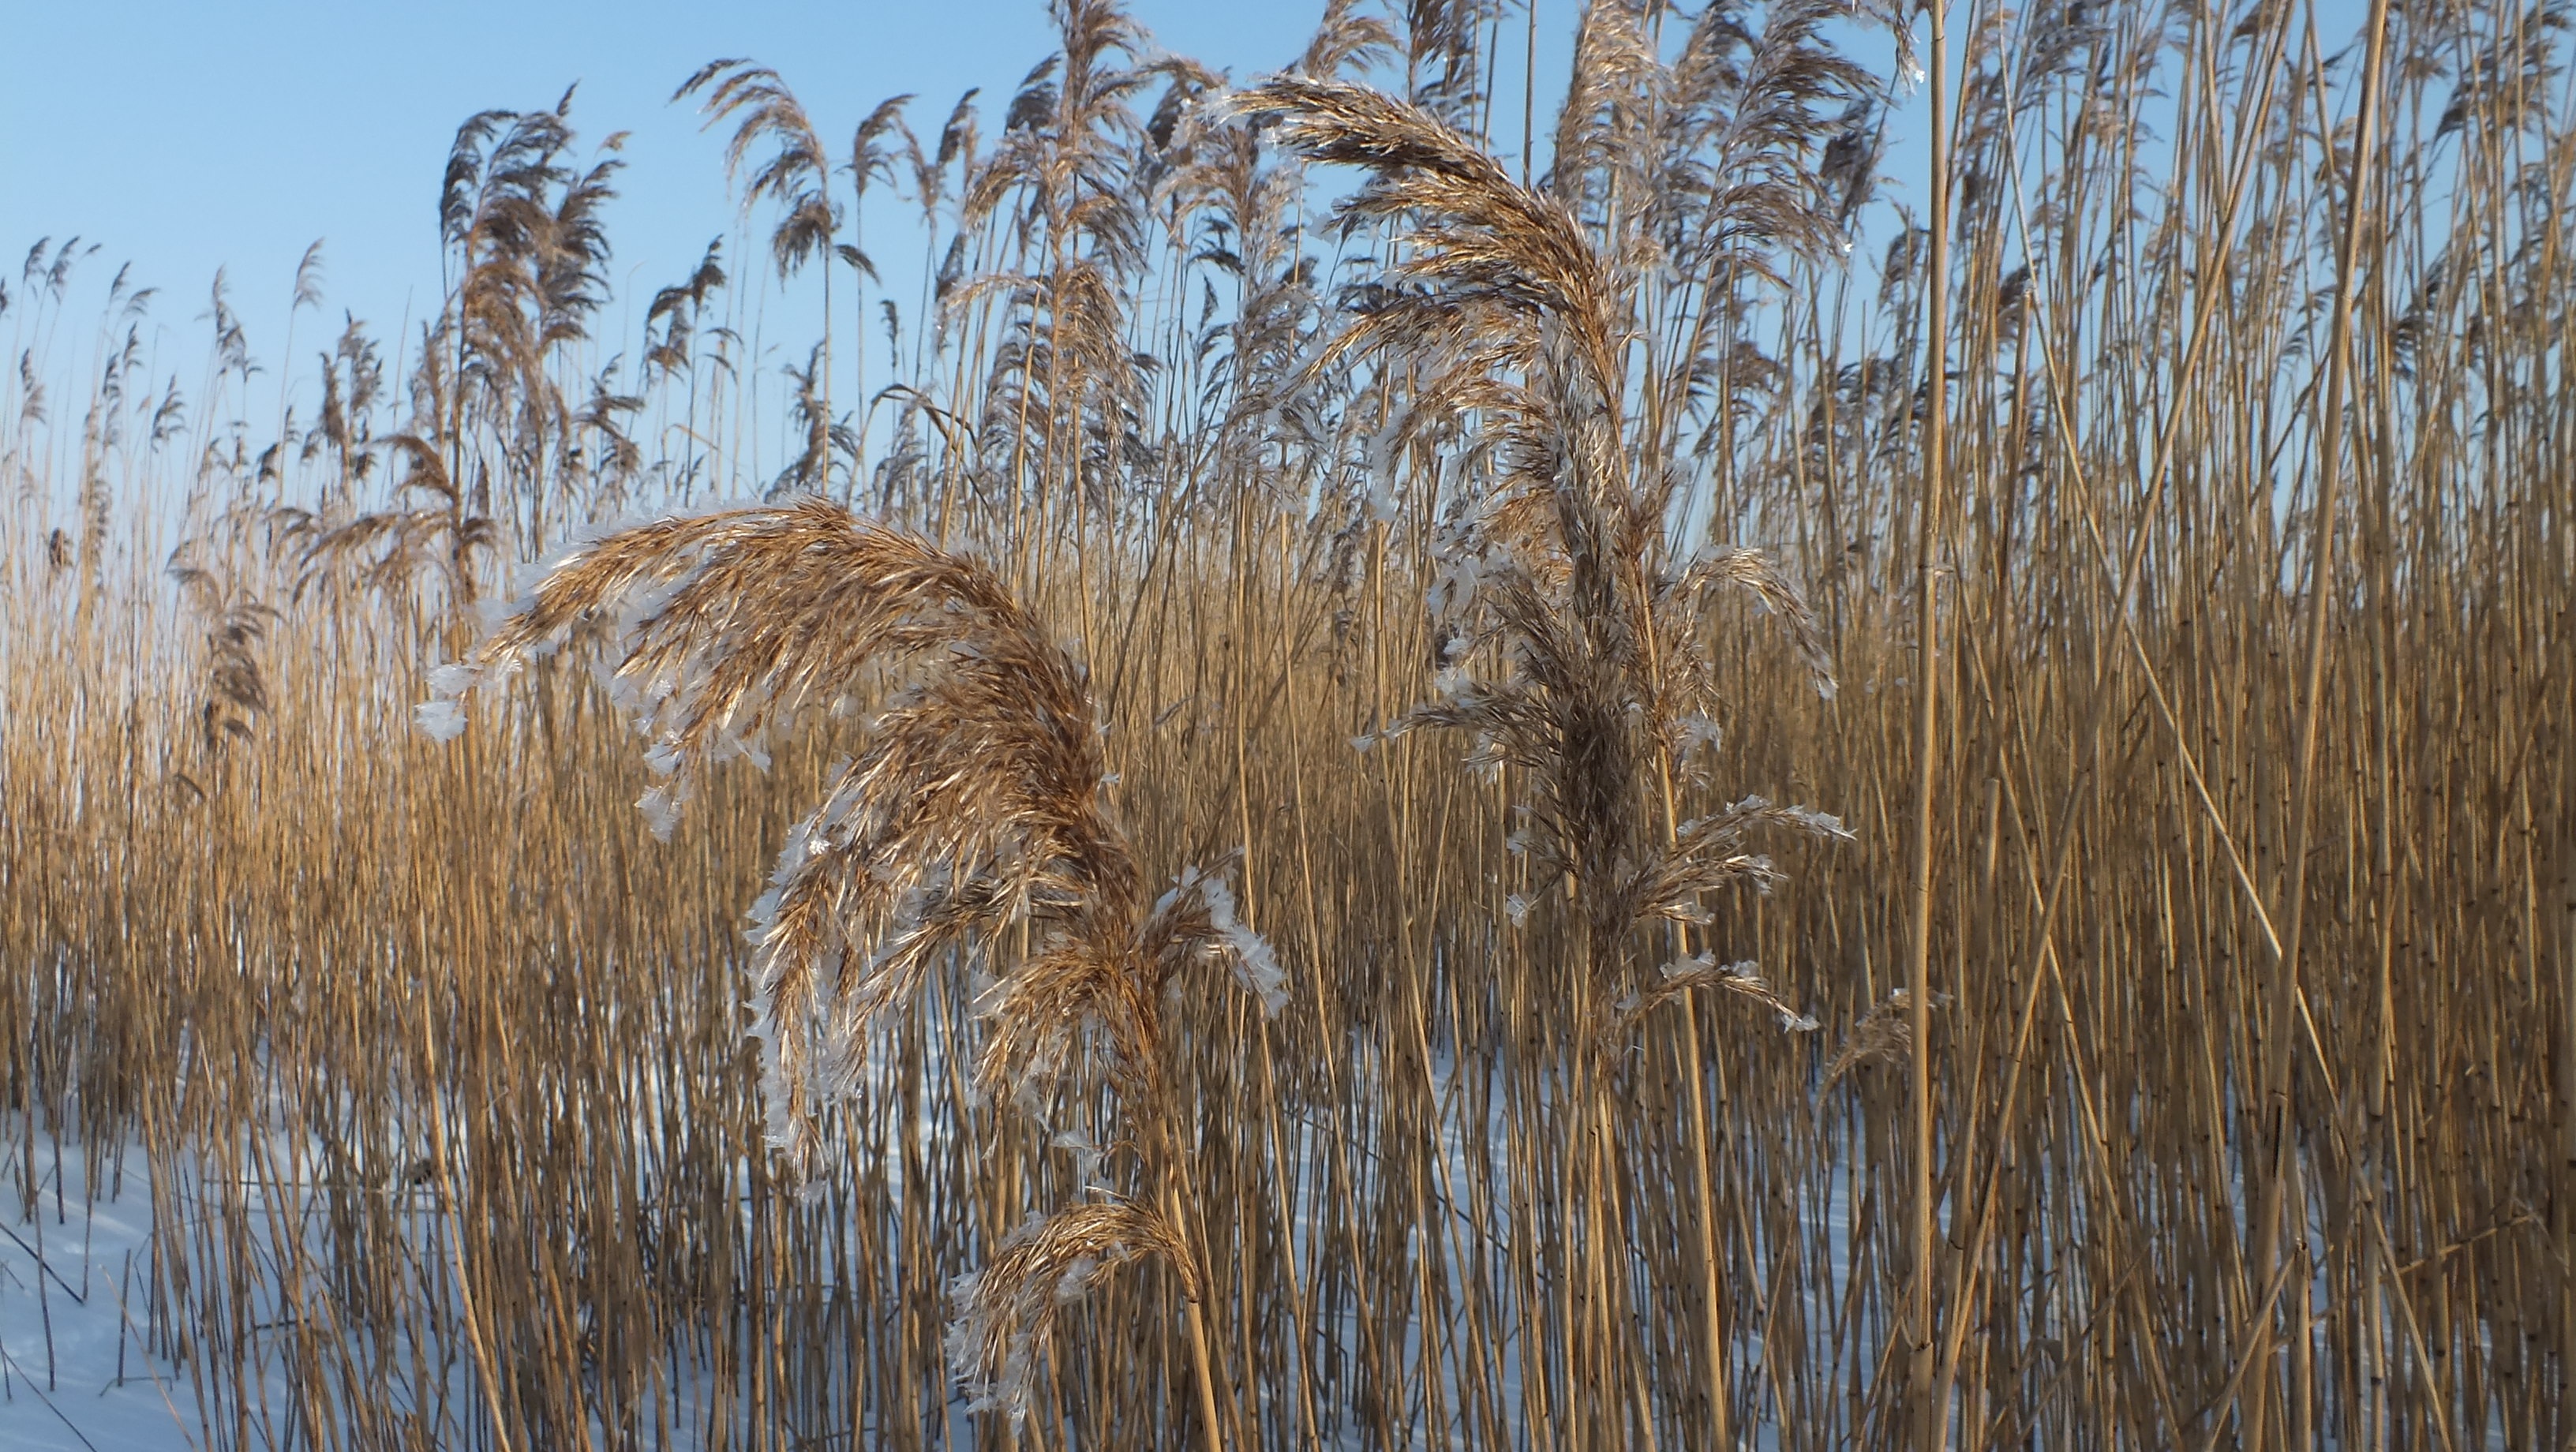
tree, nature, grass, marsh, branch, plant, field, prairie, frost, snowy, frozen, wetland, habitat, winter dream, wintry, winter magic, ecosystem, grasses, flowering plant, natural environment, grass family, land plant, phragmites